Veivosa Taka

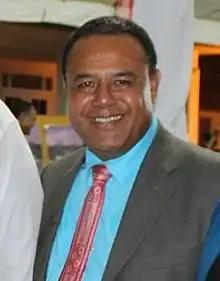
Veivosa Taka in 2017

Veivosa Light of Day Taka (born 18 October 1961) is a Tongan politician and Member of the Legislative Assembly of Tonga. He is a member of the Democratic Party of the Friendly Islands.